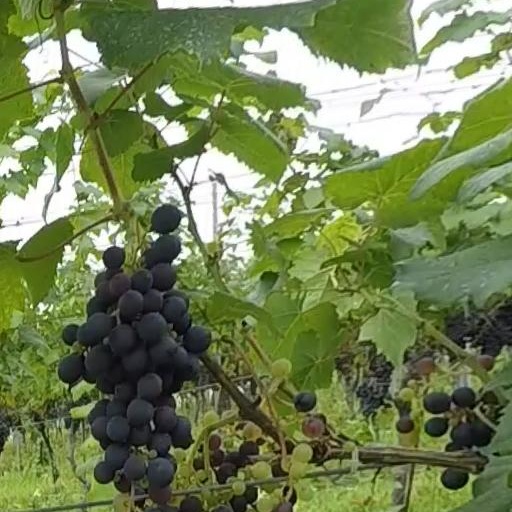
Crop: grape